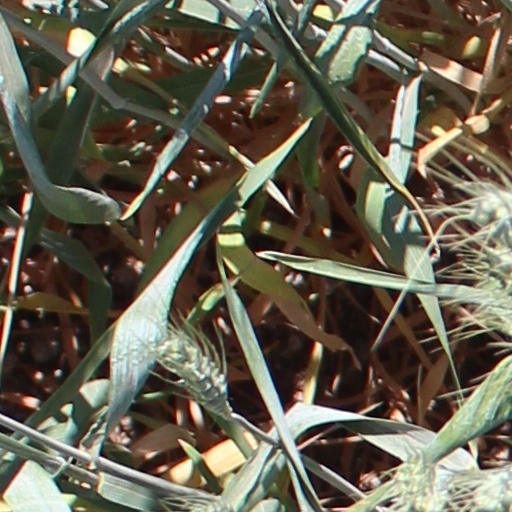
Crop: wheat